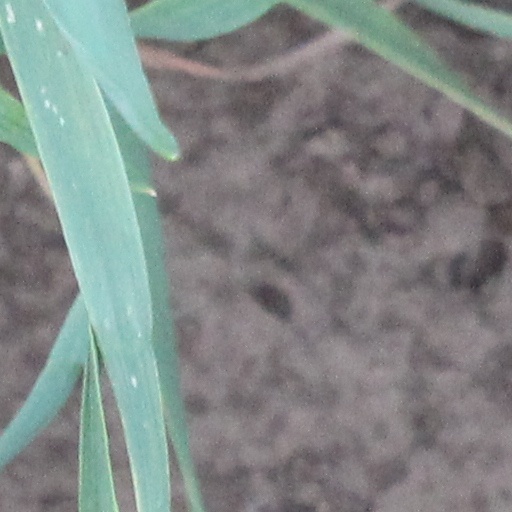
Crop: wheat